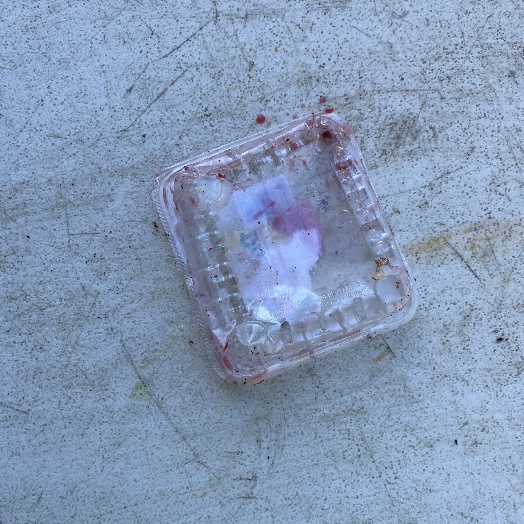
Label: Plastic